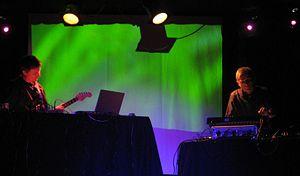
Michael Rother est un musicien et compositeur de musique expérimentale allemand, et une des figures majeures du mouvement « krautrock. »